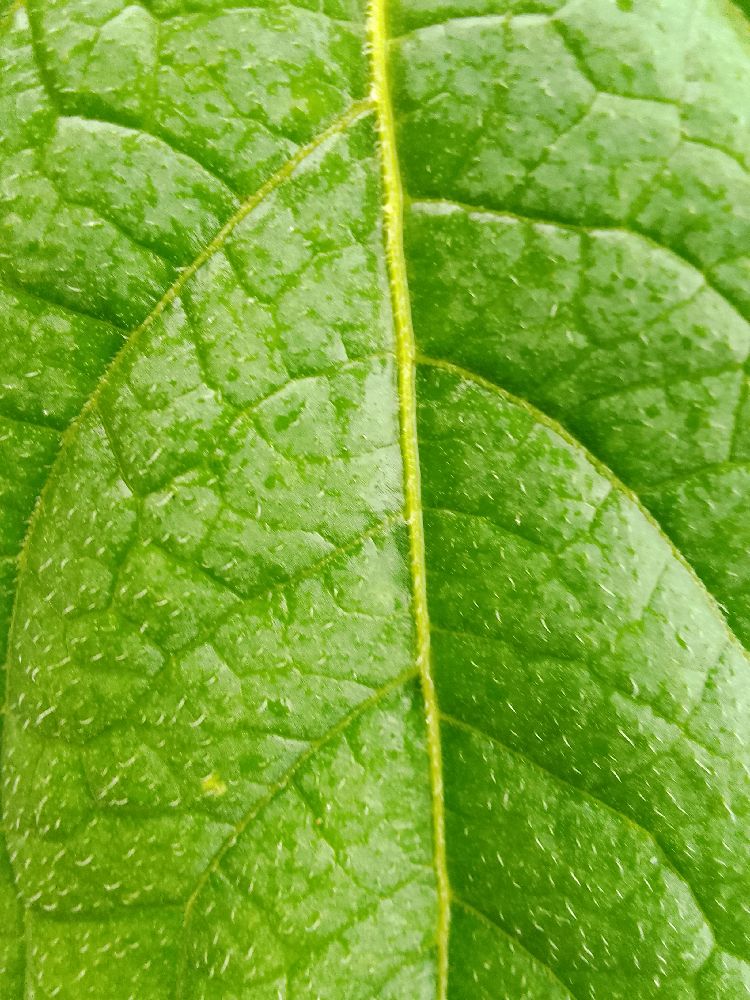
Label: Healthy